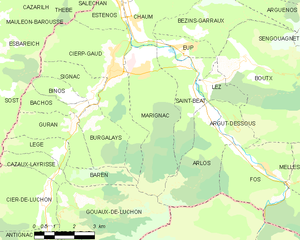
Marignac est une commune française située dans le département de la Haute-Garonne, en région Occitanie.